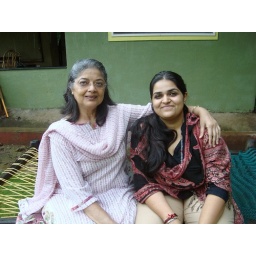
sky above our heads, ground beneath our feets